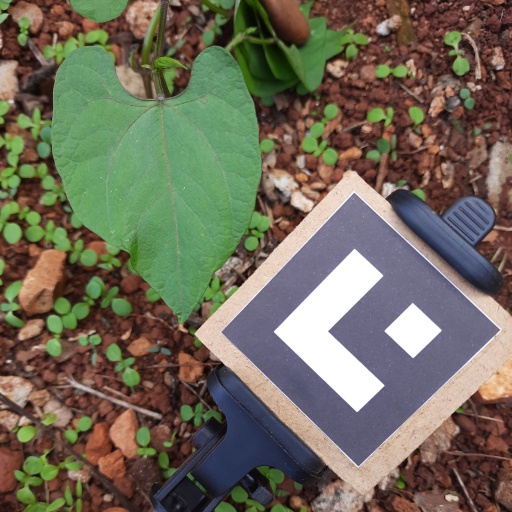
Observations: wavy surface, no eating holes, under shade